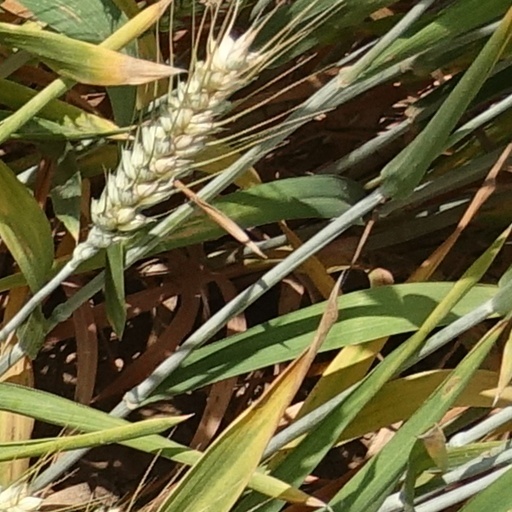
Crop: wheat